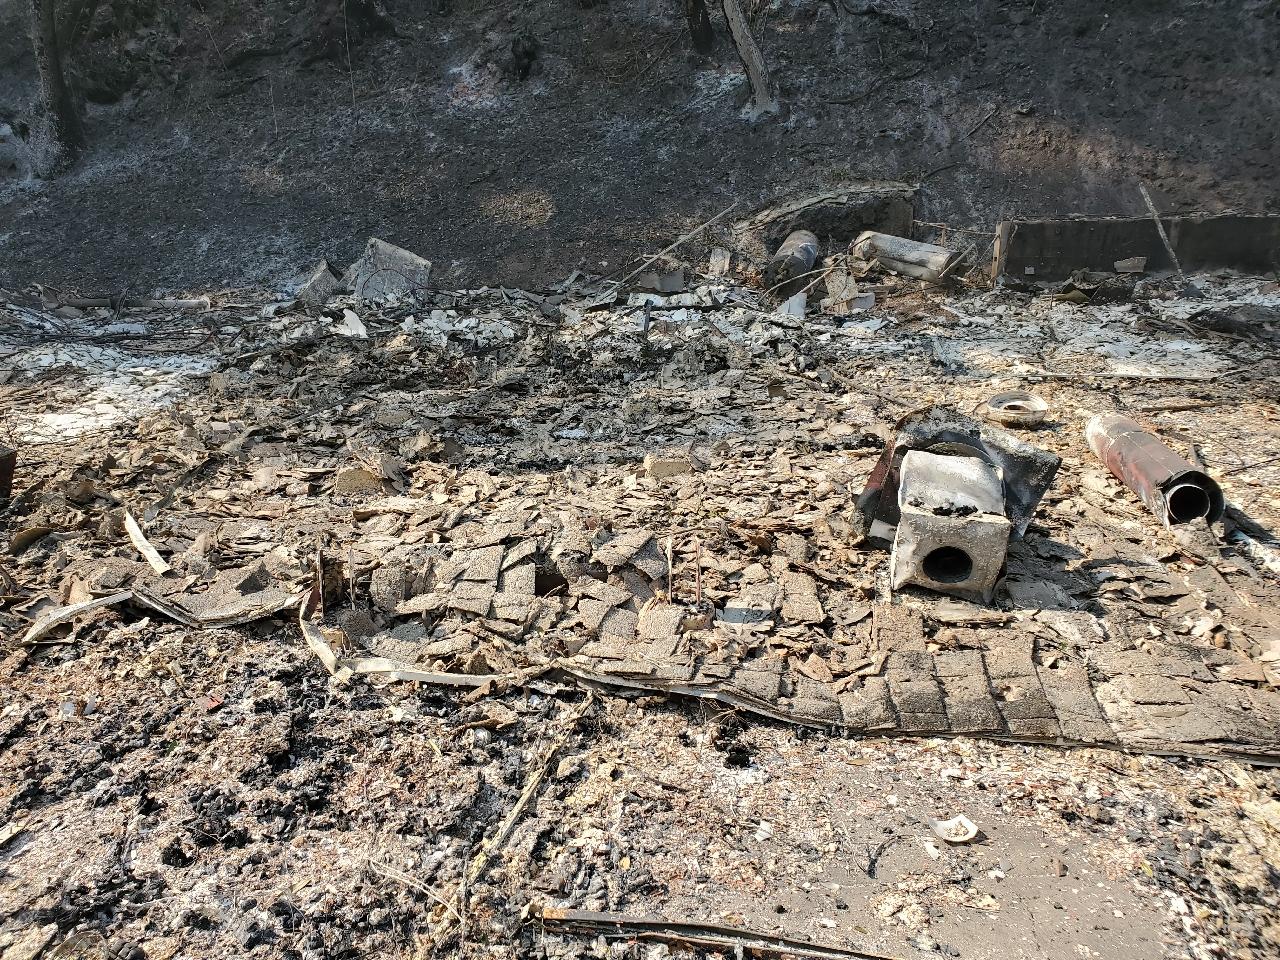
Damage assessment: destroyed